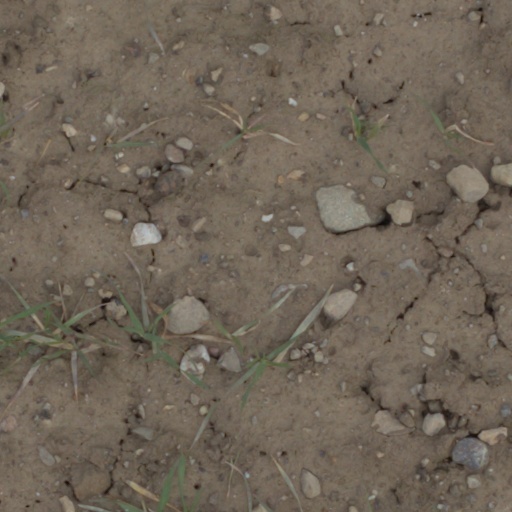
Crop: wheat